Sophie Giger

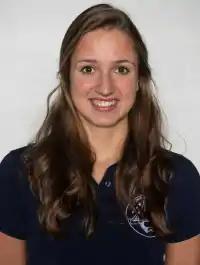
Giger in 2016

Sophie Giger (born 21 December 1995) is a Swiss synchronized swimmer. She competed in the women's duet at the 2016 Summer Olympics.